Mike Ditka

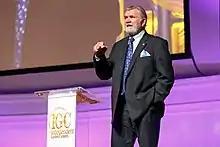
Ditka presenting a keynote speech in Chicago in 2010

Ditka has written or contributed to a number of books since 1986. He wrote "Ditka: An Autobiography" with friend and sports journalist Don Pierson; he authored "The 85 Bears: We Were the Greatest" with Rick Telander. He also wrote with Telander "In Life First you Kick Ass: Reflections on the 1985 Bears and Wisdom from Da Coach".